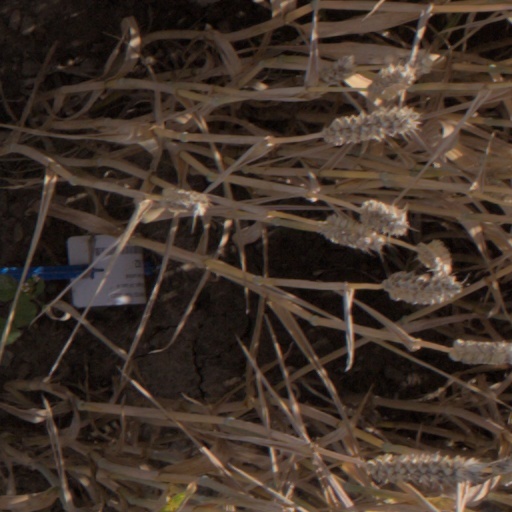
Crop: wheat